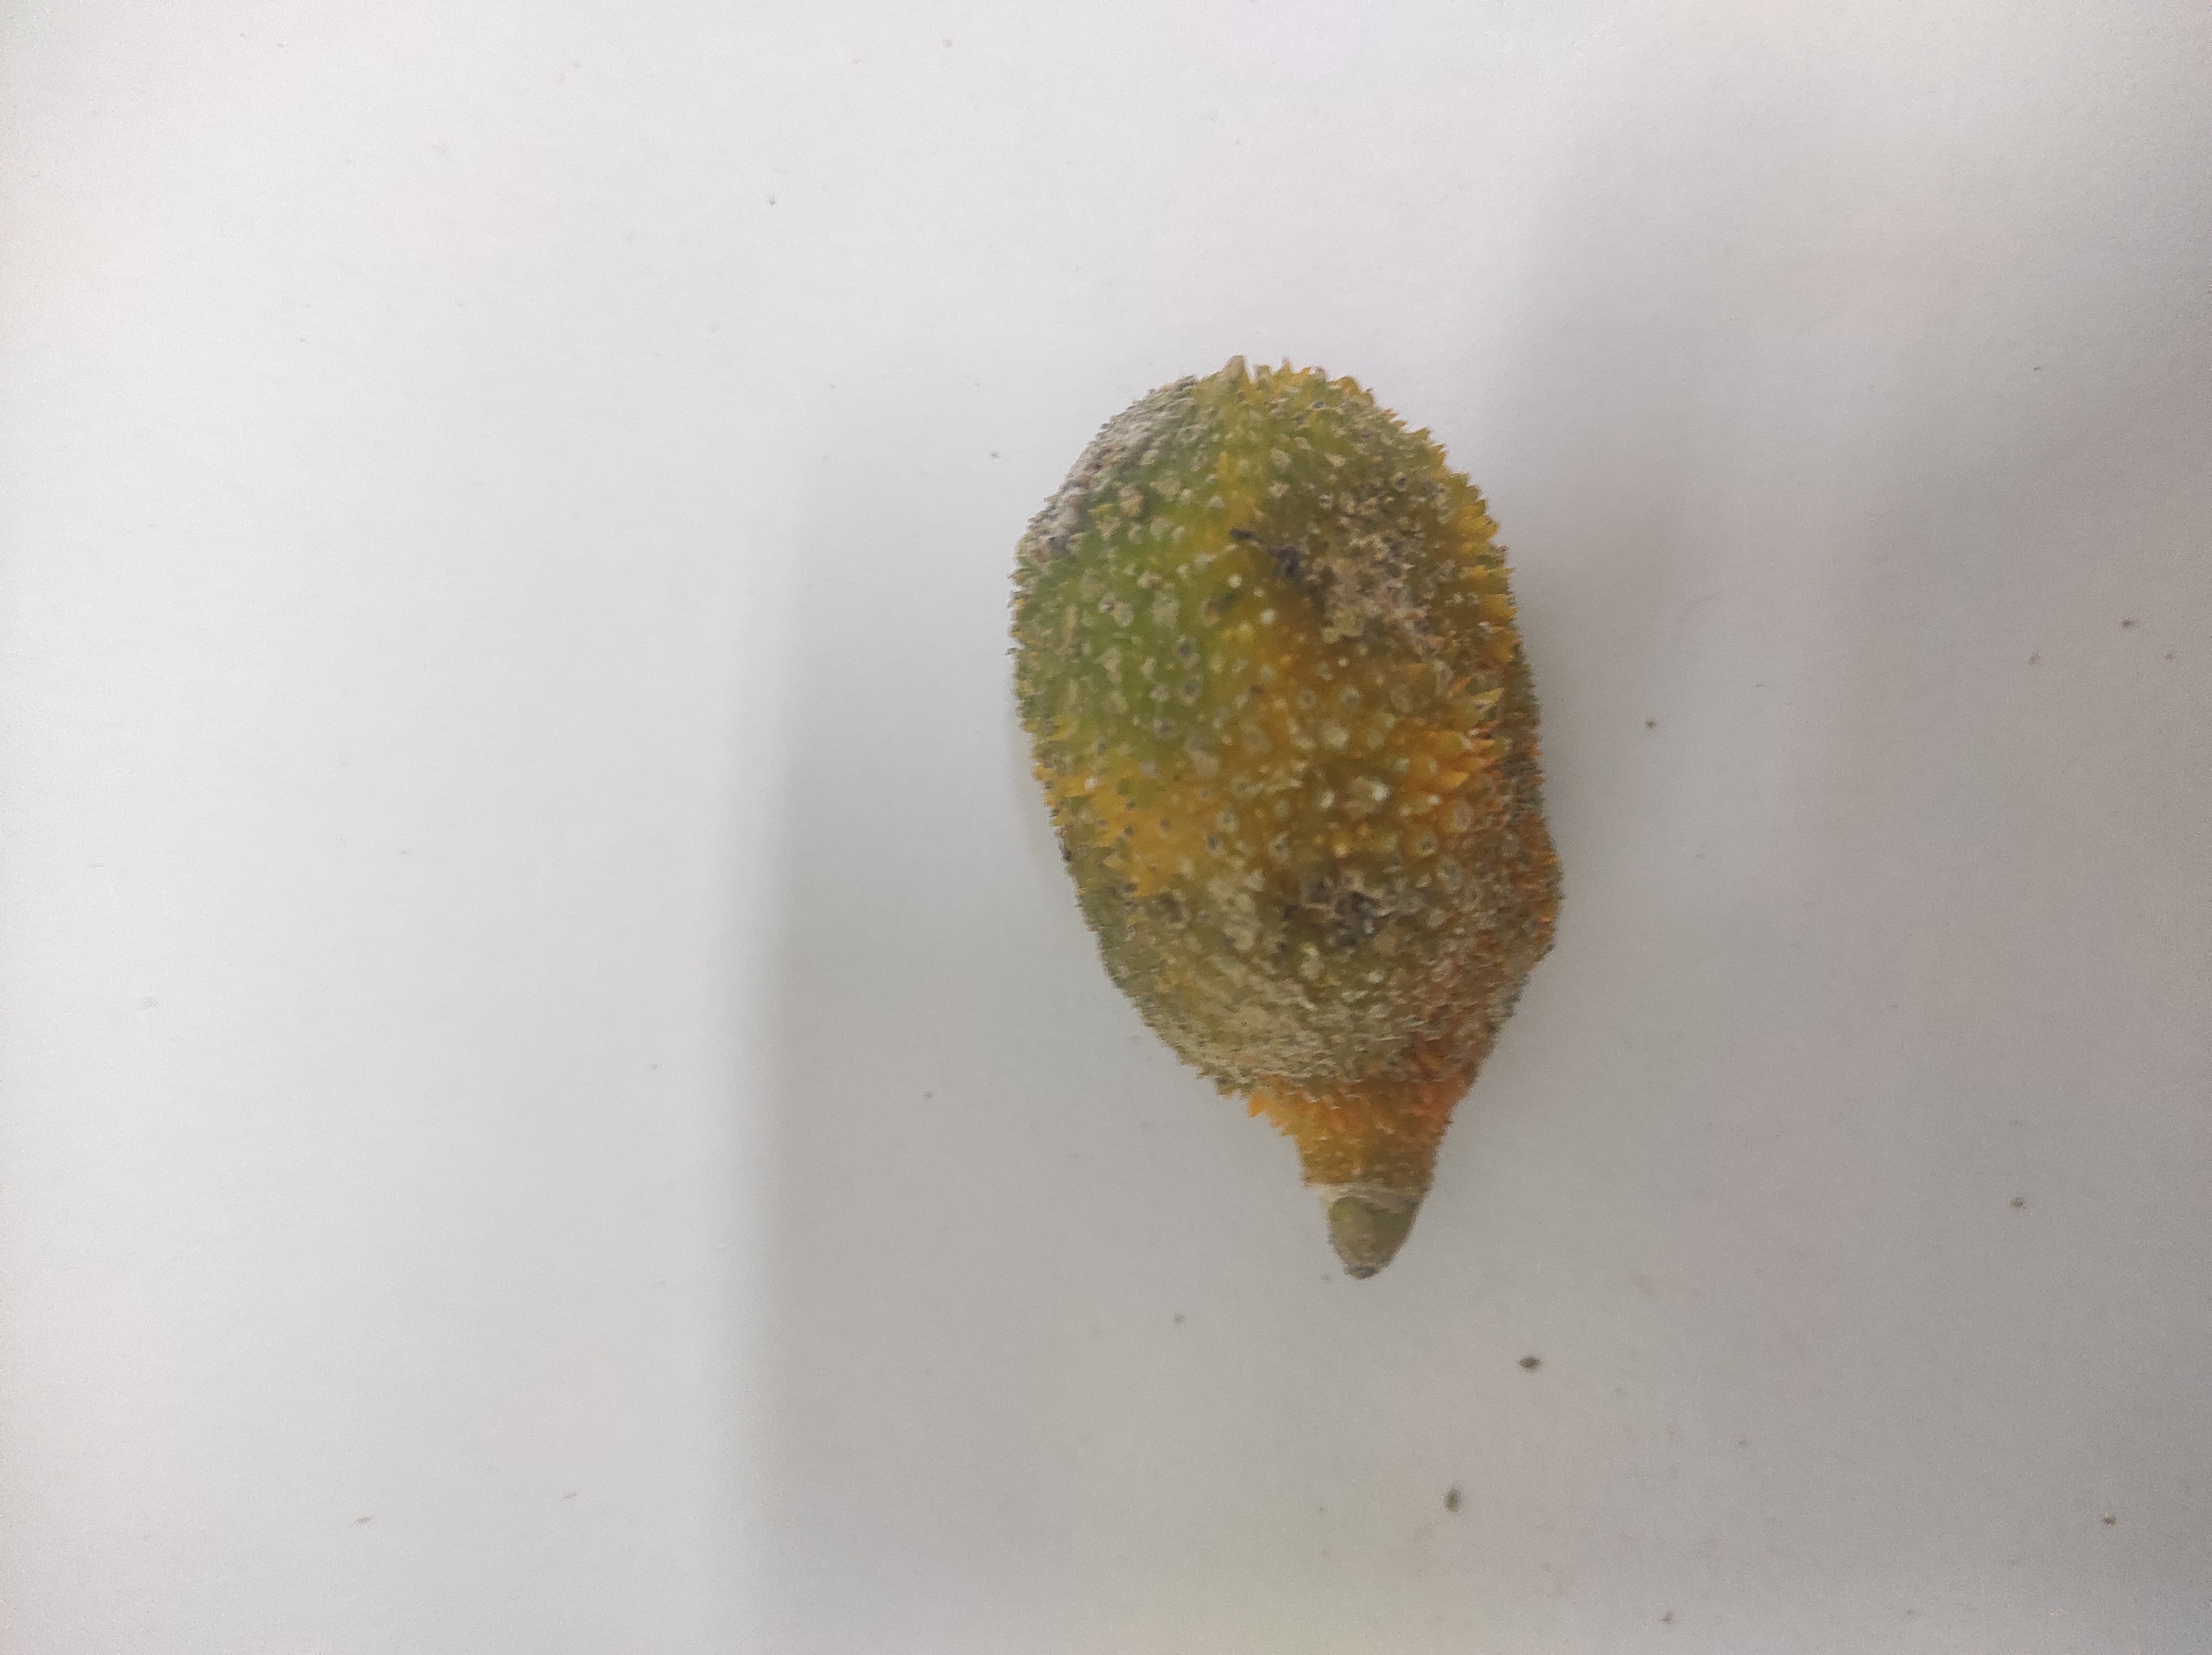
Crop: Spiny Gourd
Condition: Damaged